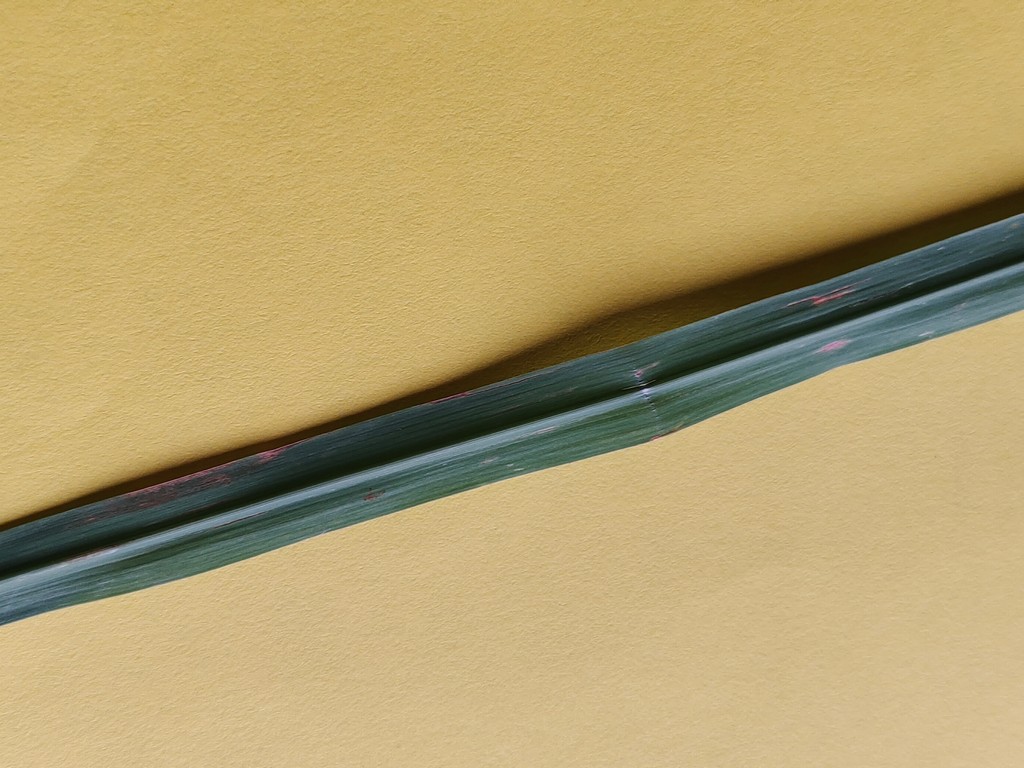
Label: Unhealthy